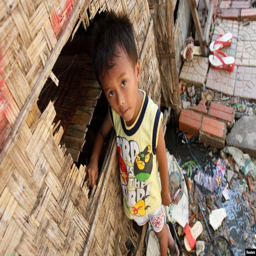
a boy plays in front of his house on the outskirts .